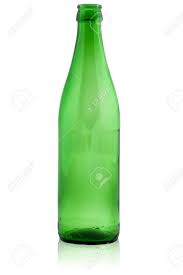
Label: glass